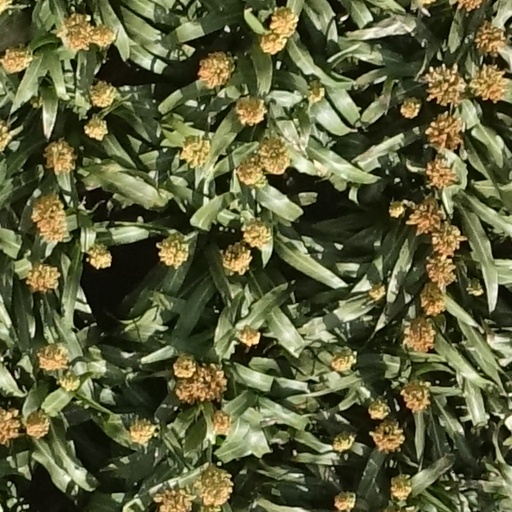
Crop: sorghum